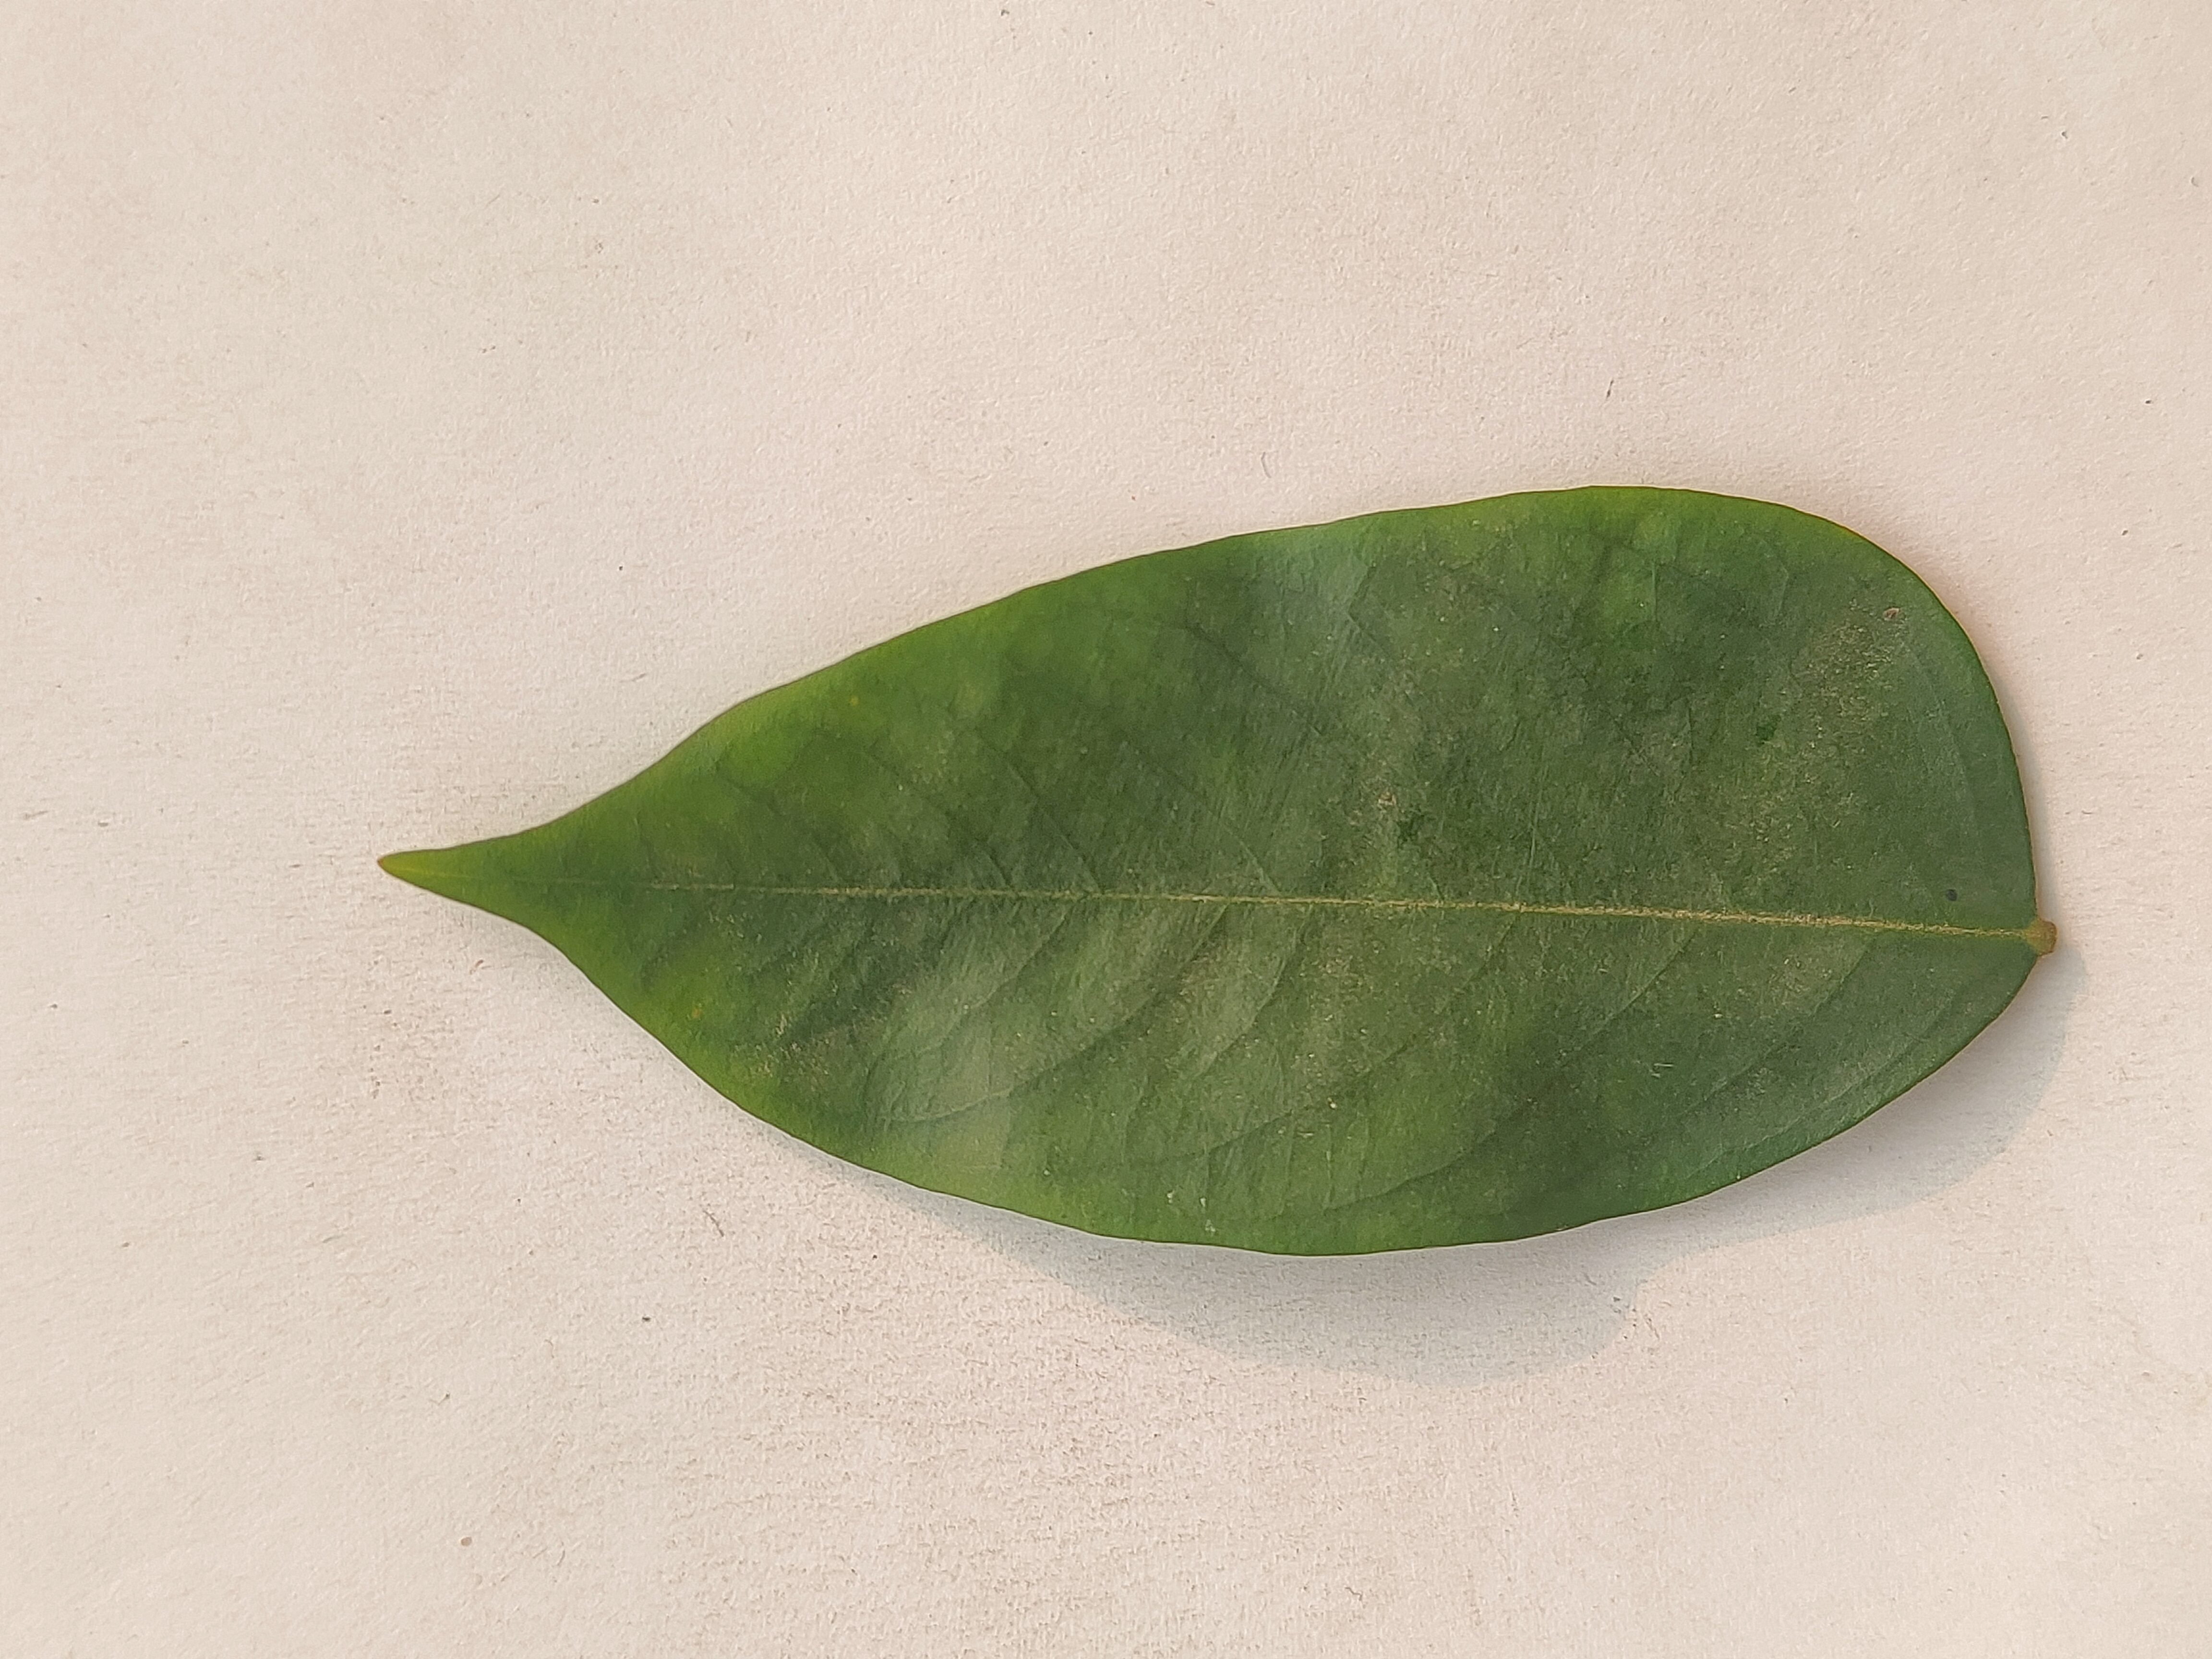
Leaf variety: Star Fruit